Bicentenary of the death of Napoleon I

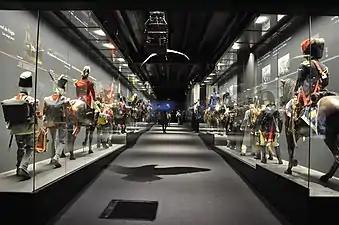
Dioramas with French and Allied troops at the Battle of Waterloo Memorial.

Also in Paris, the Musée de l'Armée, located in the Hôtel des Invalides, organized an exhibition entitled "Napoléon n'est plus". Produced in partnership with the Fondation Napoléon, the exhibition revisited the major issues surrounding Napoleon's death, drawing on various scientific disciplines (archaeology, medicine, and chemistry). It also presented the public with Napoleon's original will, preserved in the Archives nationales. Originally planned for March 31, the opening of the exhibition was postponed to May 19, due to the health crisis. Prior to the official opening to the public, the museum organized a virtual inauguration of its exhibition on March 30, hosted by influencer Scribe Accroupi, to showcase the exhibition's key works.